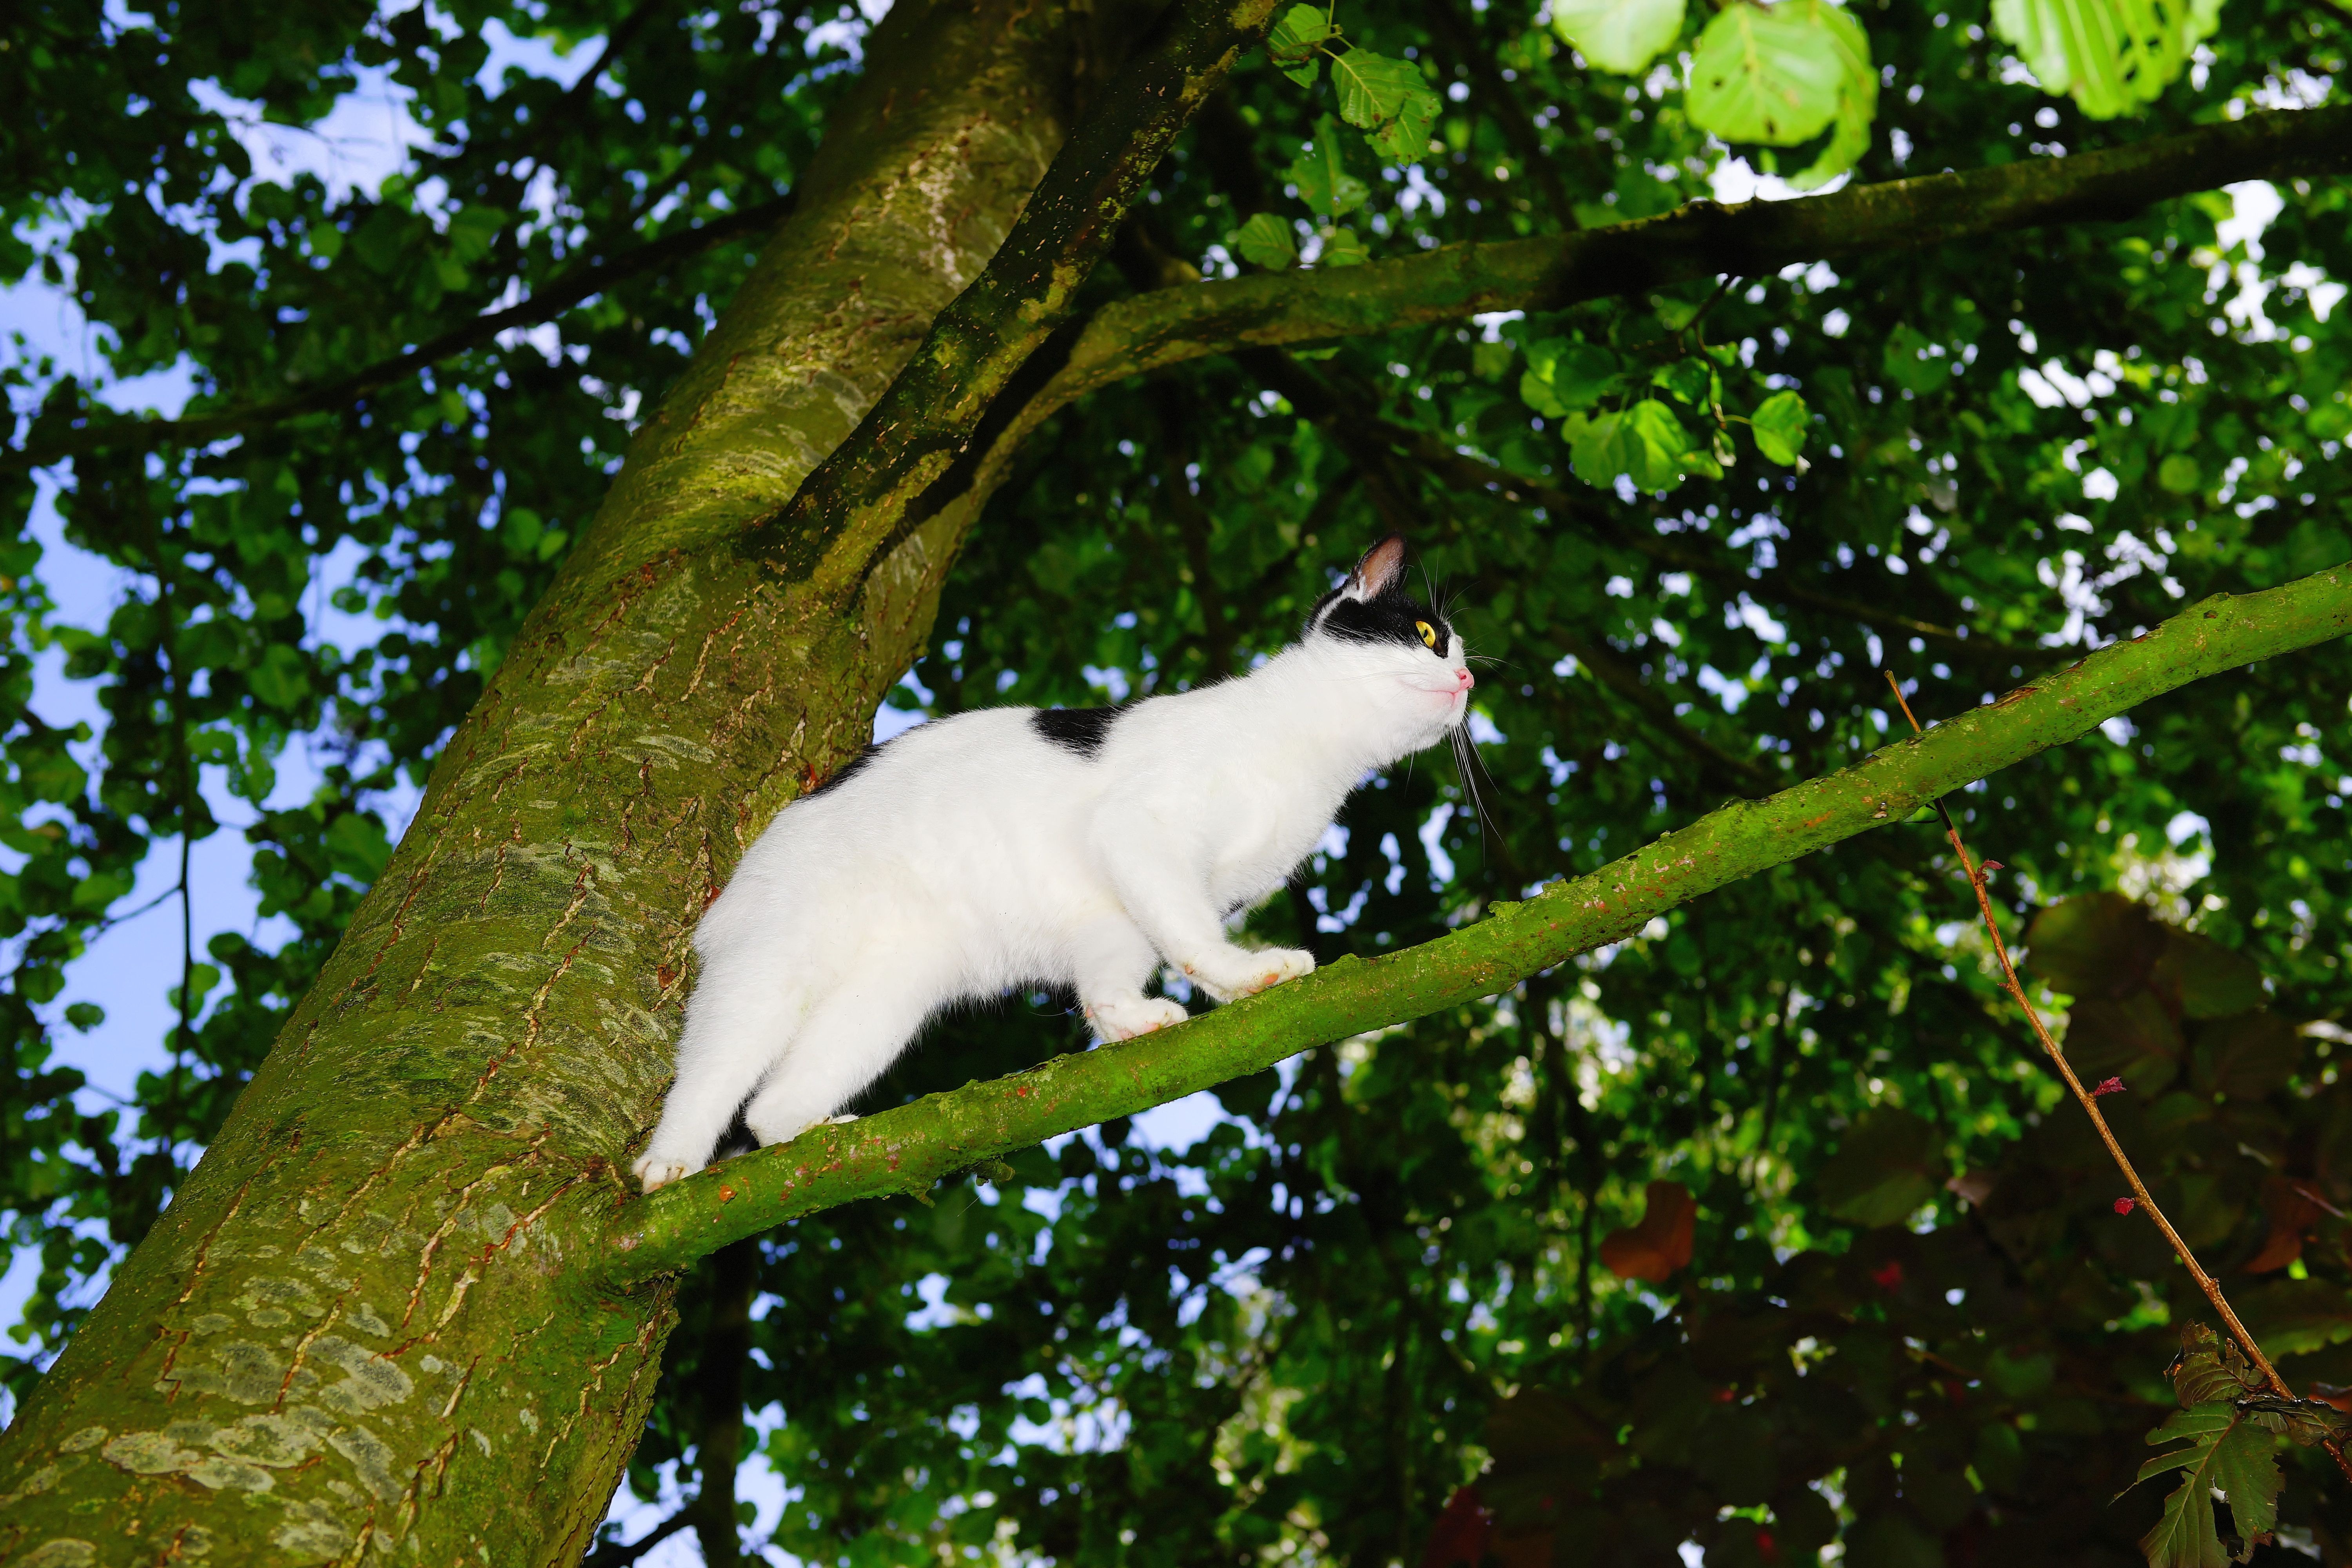
tree, nature, forest, branch, black and white, sunlight, flower, animal, wildlife, pet, fur, jungle, cat, mammal, fauna, climb, playful, adidas, rainforest, habitat, curious, animal world, domestic cat, young cat, in the free, cat in the tree, natural environment, woody plant